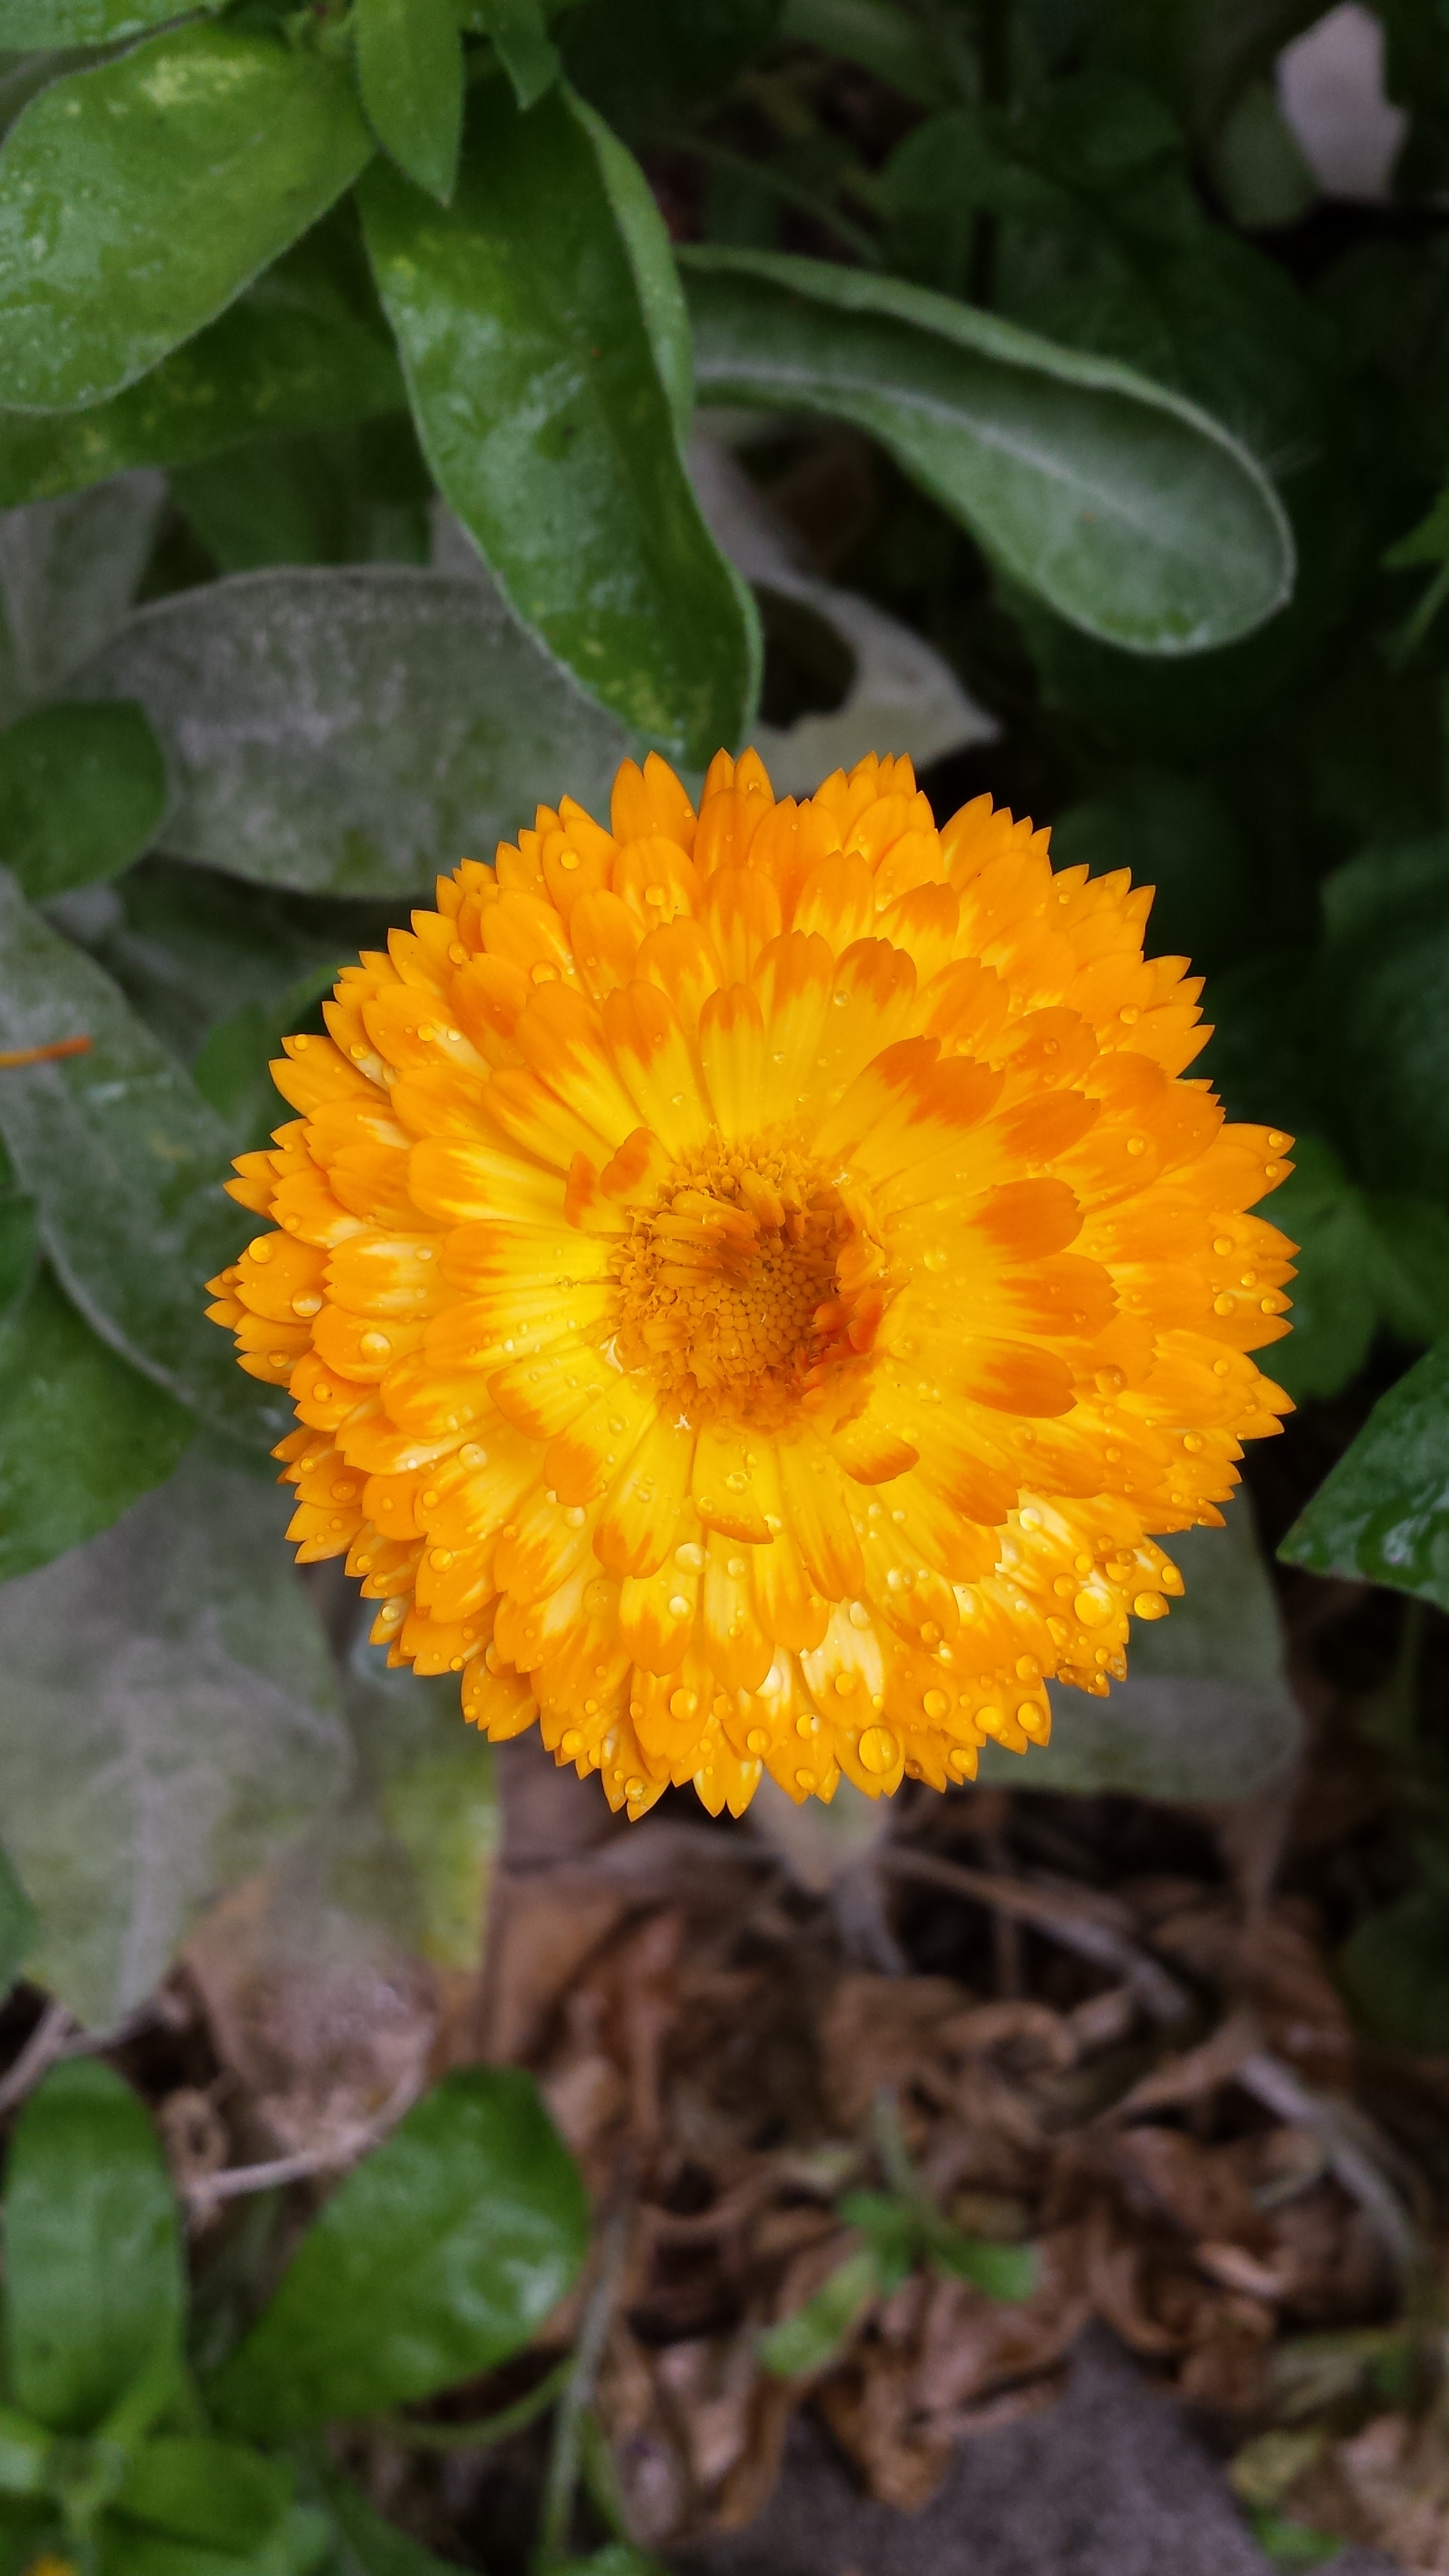
water, blossom, plant, rain, leaf, flower, bloom, floral, orange, herb, botany, blooming, yellow, garden, flora, wildflower, droplets, officinalis, herbal, medicinal, flowering plant, daisy family, calendula, pot marigold, annual plant, land plant